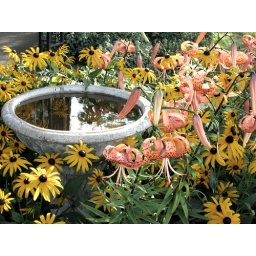
That dang bird bath has a crack in it already..